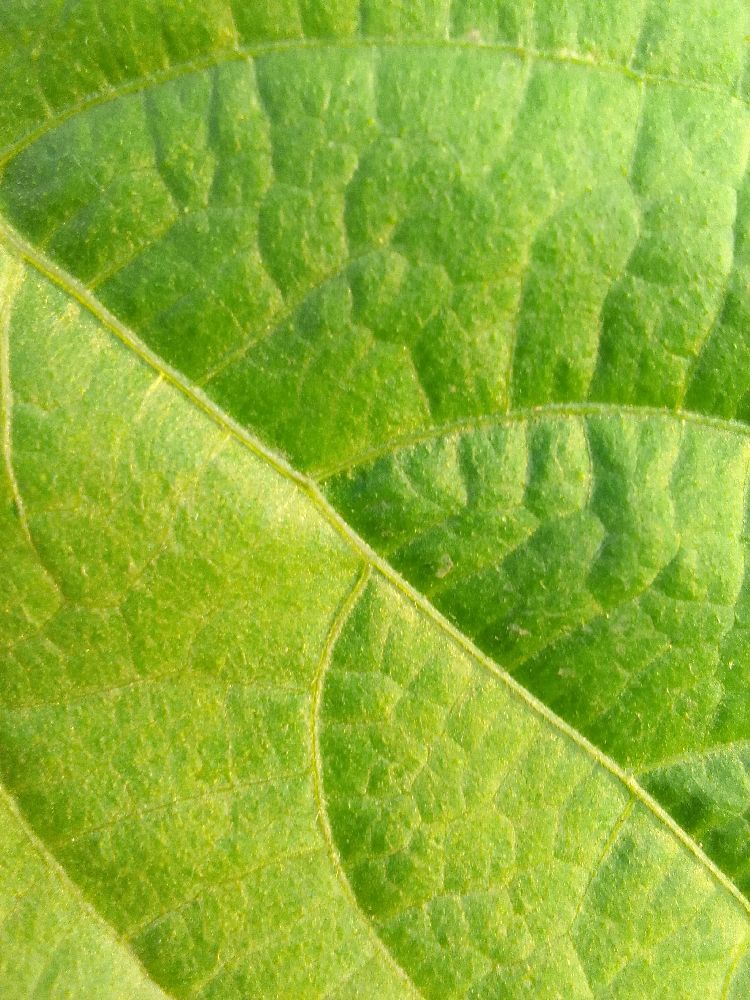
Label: healthy